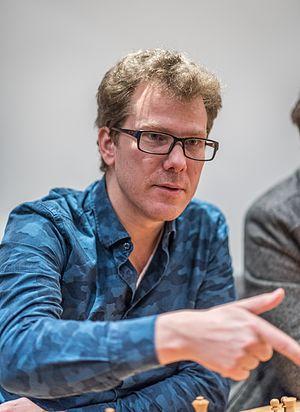
Tiger Hillarp Persson né le 28 octobre 1970 est un grand maître suédois du jeu d'échecs.